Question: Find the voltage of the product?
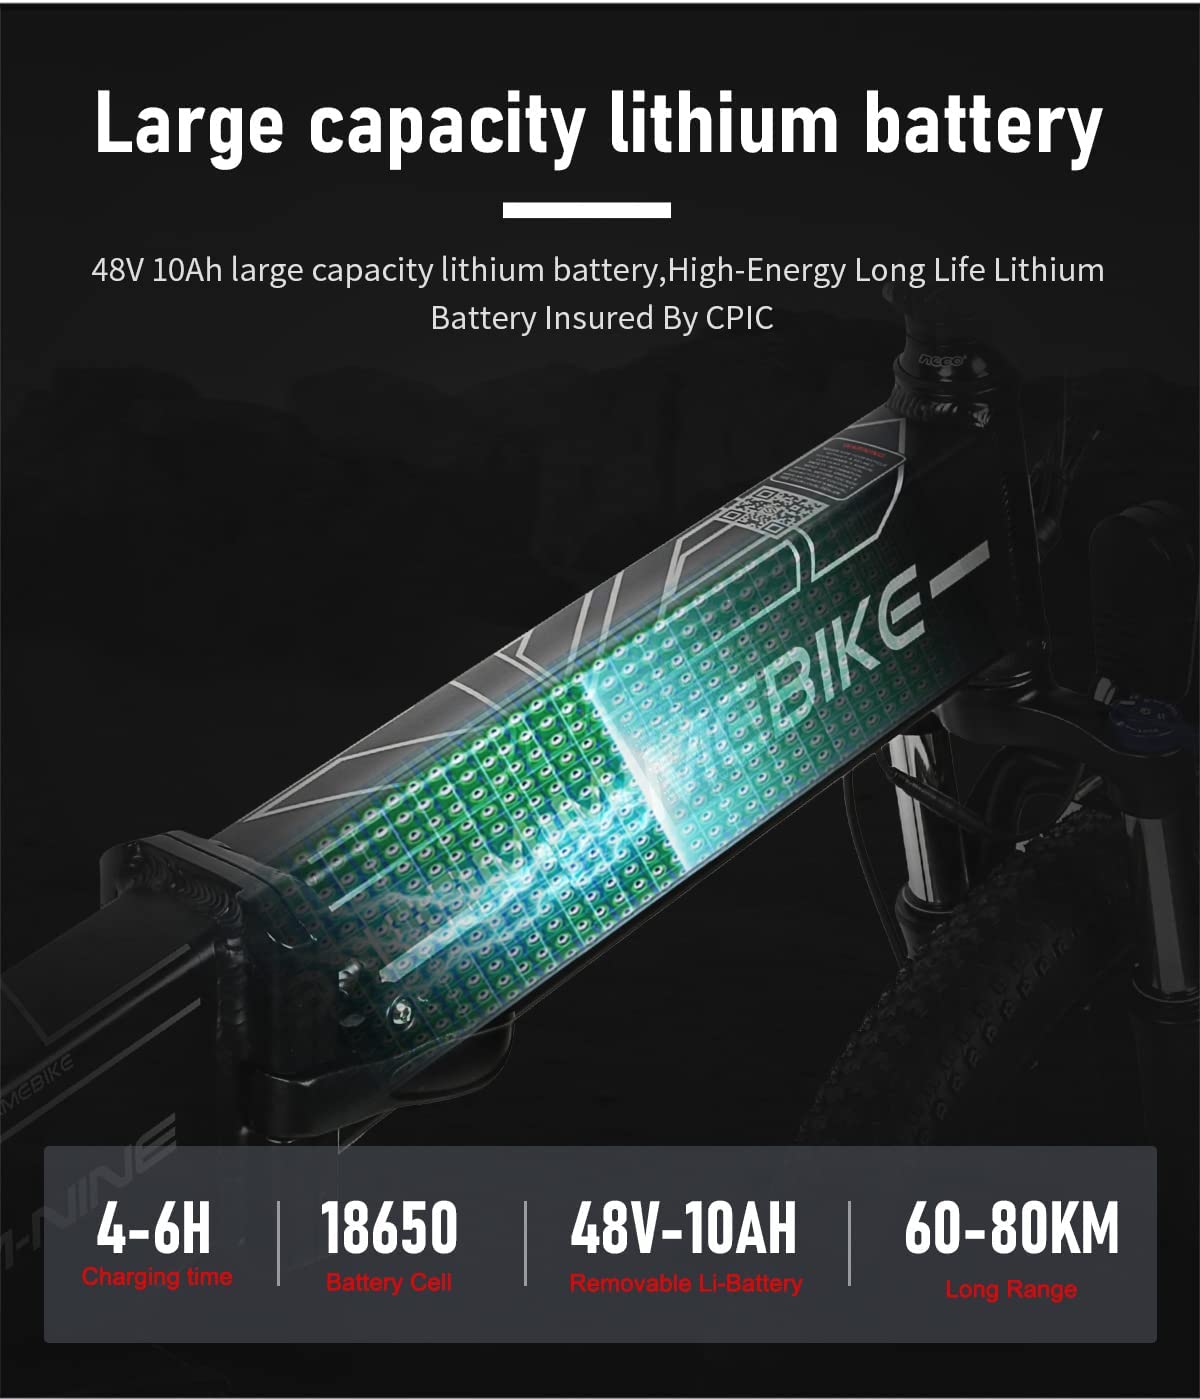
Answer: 48.0 volt